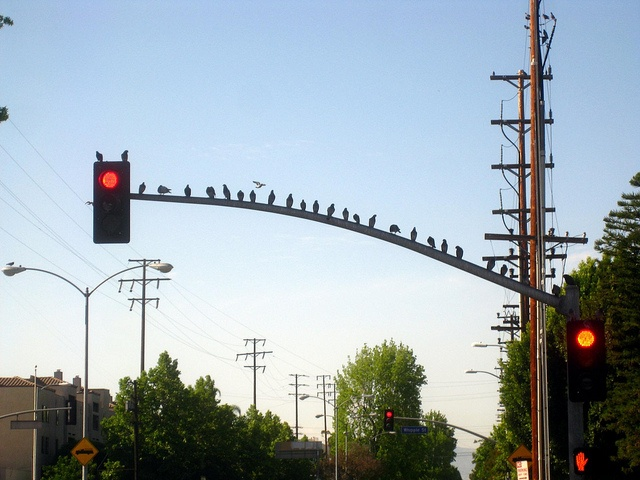
A lot of birds perched above a traffic light.
twenty four birds sitting on the stop and go light pole
A traffic light hanging over a city street.
A red traffic light with a large row of birds sitting on its pole.
Man black birds perch on the pole to the stop light.